Eucharist

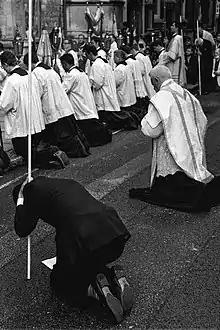
Worshippers kneel and bow in the street during the Eucharist Procession, London, England.

Many non-denominational Christians, including the Churches of Christ, receive communion every Sunday. Others, including Evangelical churches such as the Church of God and Calvary Chapel, typically receive communion on a monthly or periodic basis. Many non-denominational Christians hold to the Biblical autonomy of local churches and have no universal requirement among congregations.